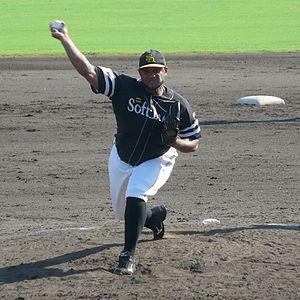
Ángel Castro est un lanceur droitier des Athletics d'Oakland de la Ligue majeure de baseball.